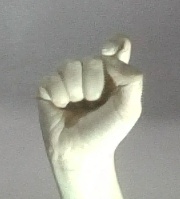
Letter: fa